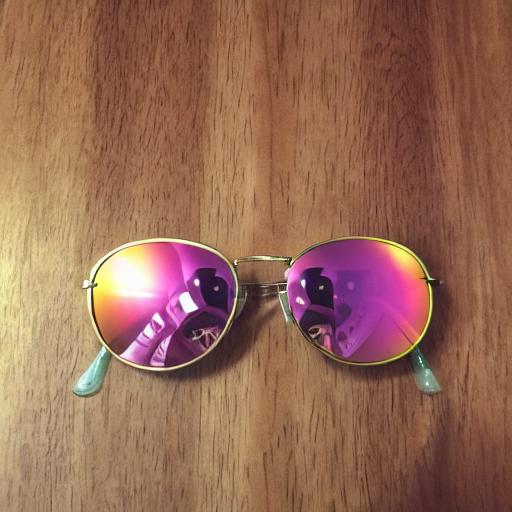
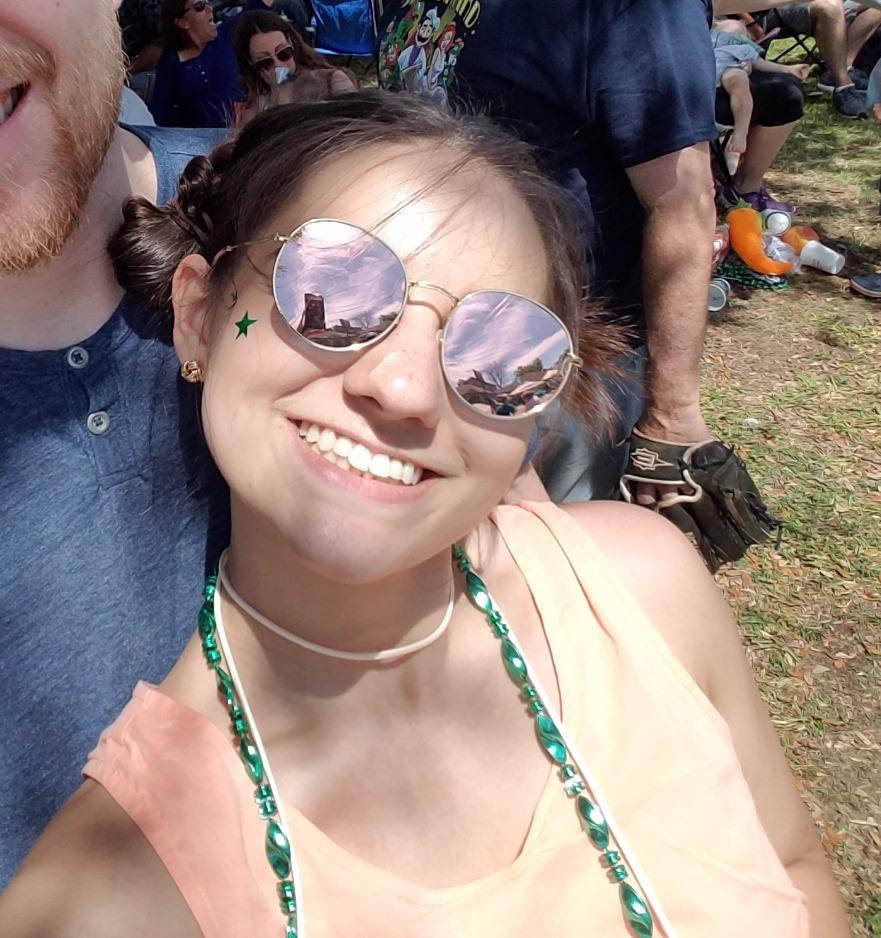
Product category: accessories_sunglasses
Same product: no